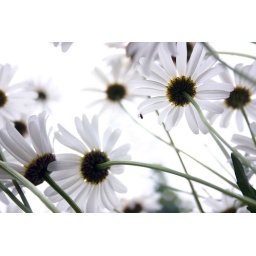
Taking pictures from the grass level.The white background is not photoshopped, but created by a longer exposure.